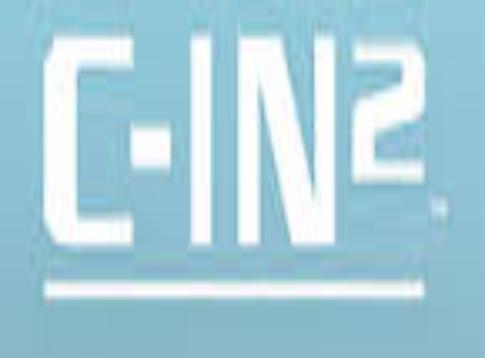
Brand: C-IN2
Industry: Clothes